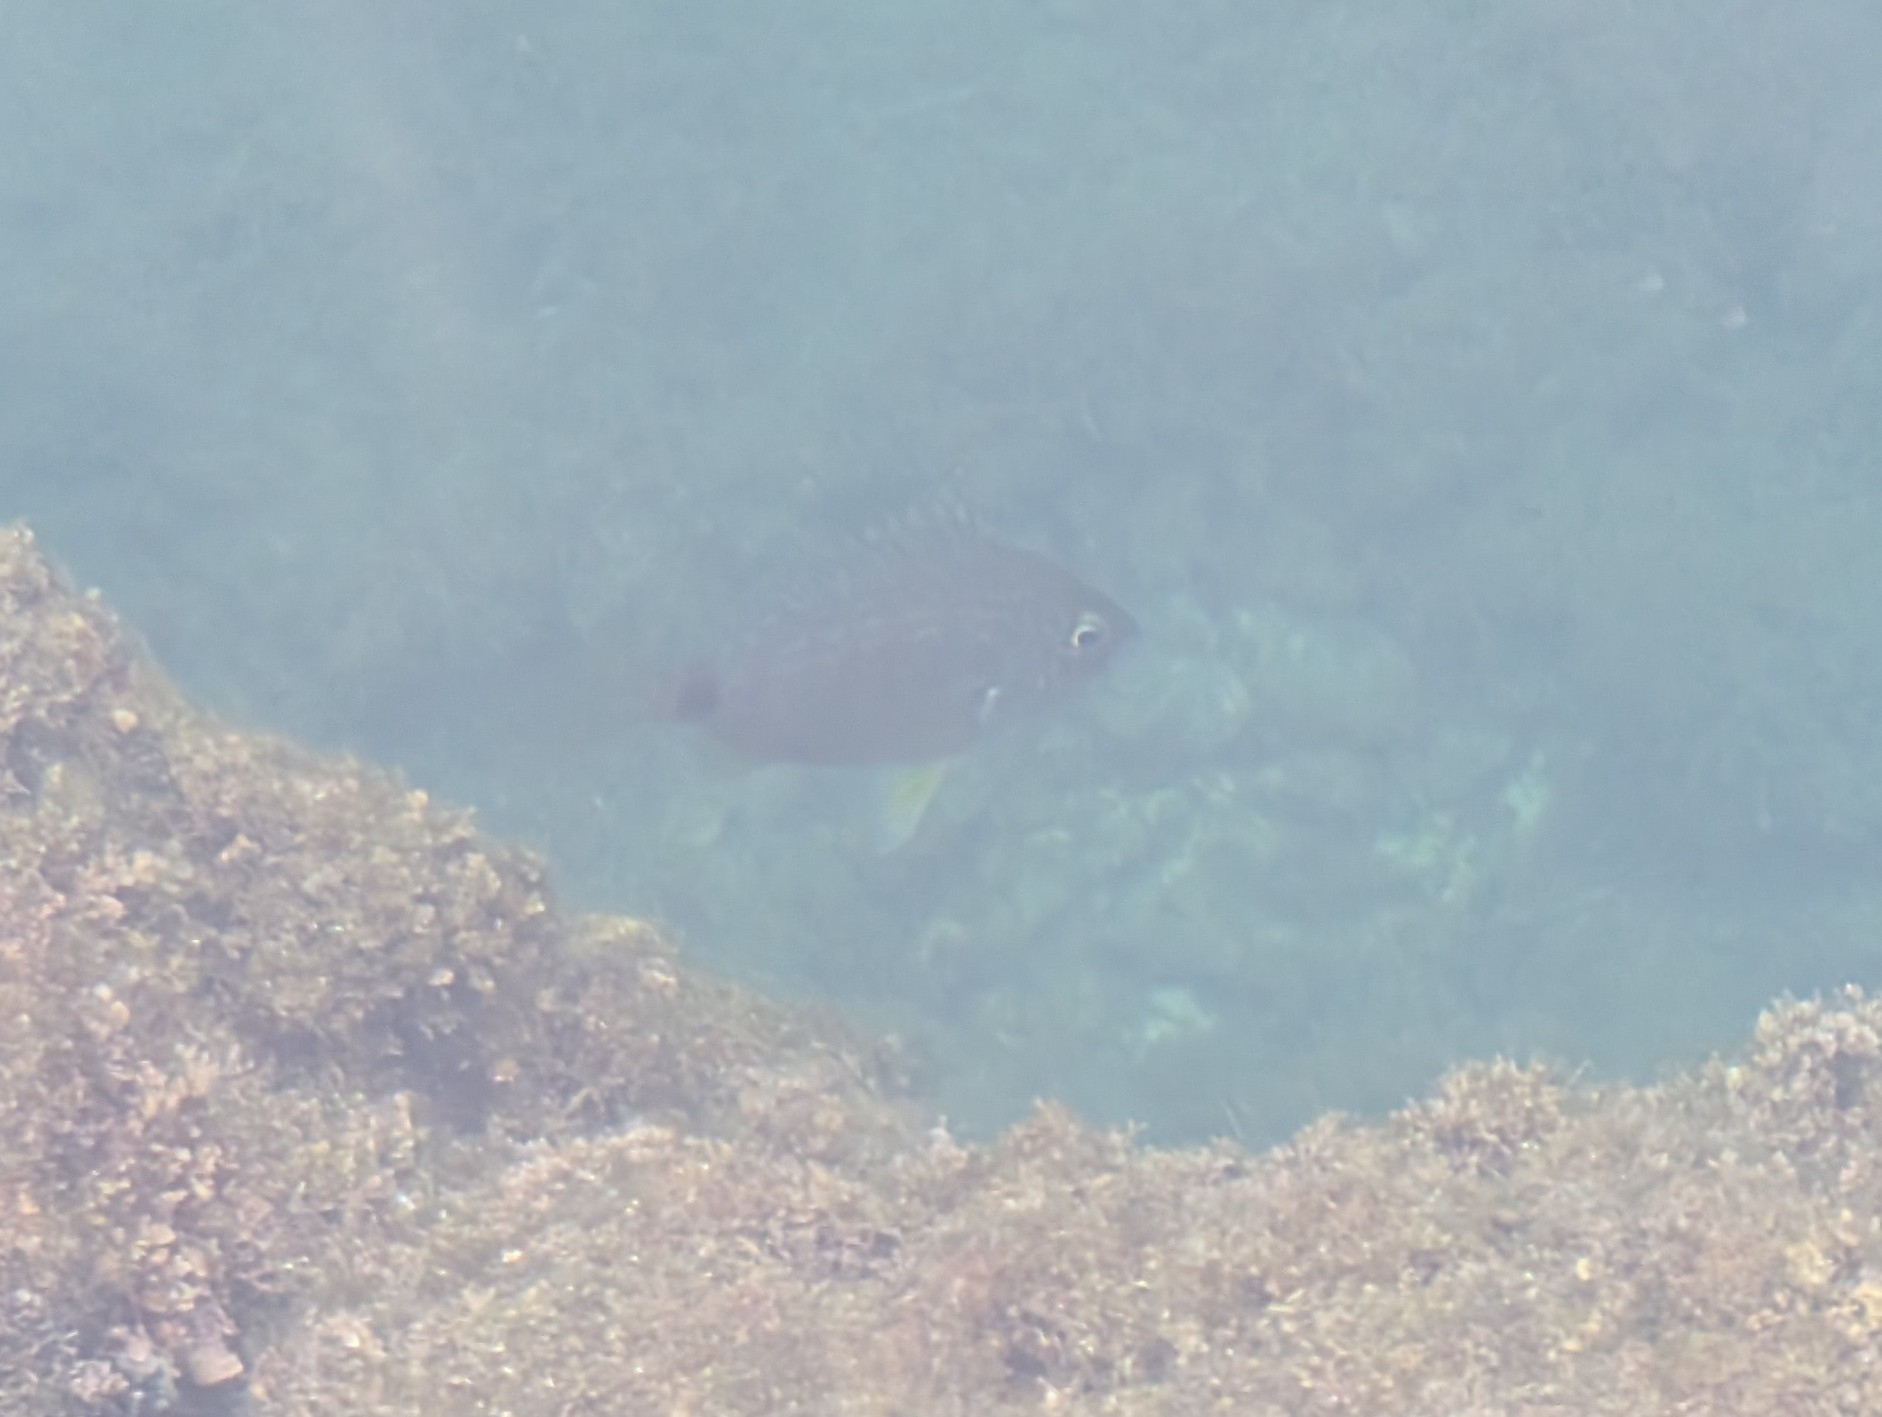
fish (species not among the labelled classes)